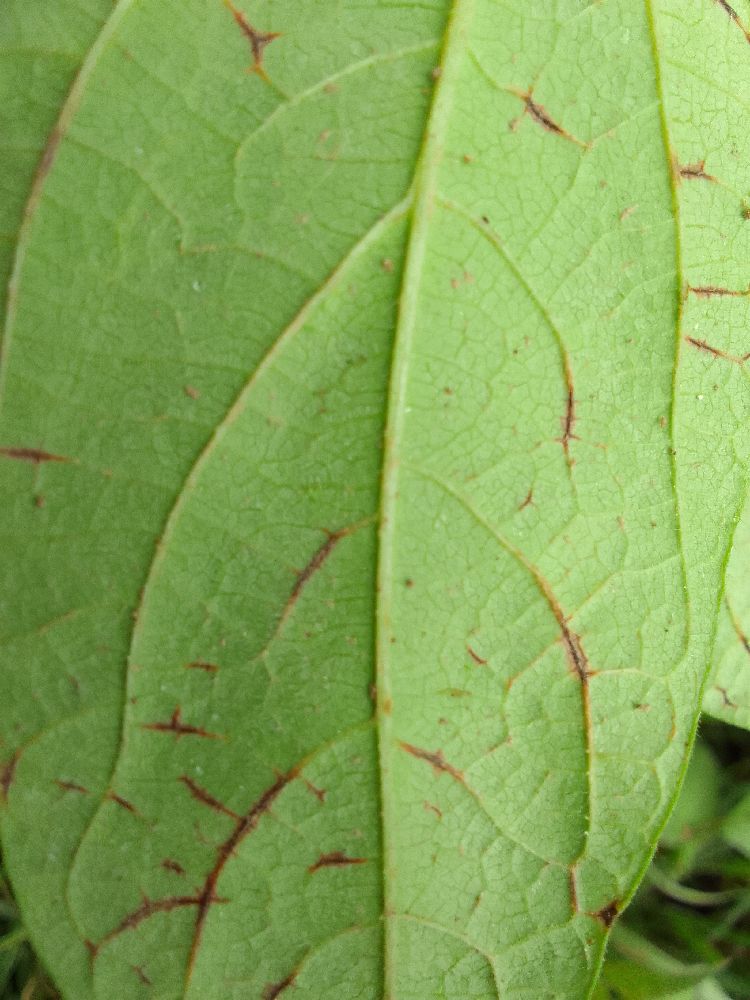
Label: anthracnose